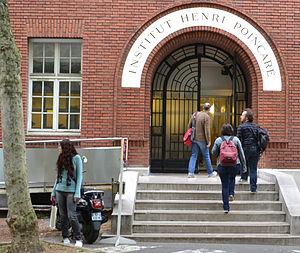
Porte d'entrée de l'institut
L’institut Henri-Poincaré est un institut de recherches mathématiques de Sorbonne Université situé au cœur du « Campus Curie » dans le 5ᵉ arrondissement de Paris, sur la montagne Sainte-Geneviève.